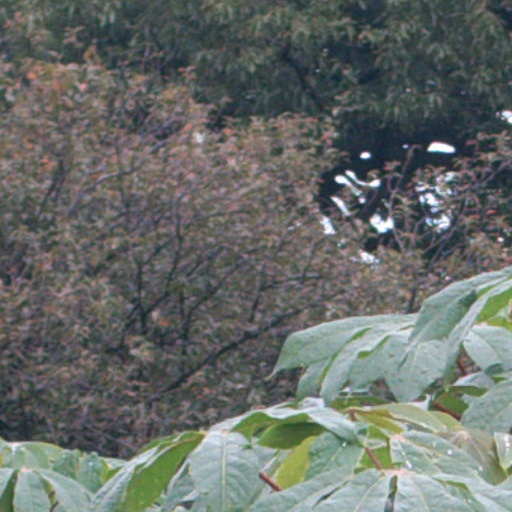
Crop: cassava